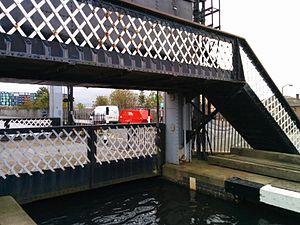
Le pont levant de Leamington est un pont levant qui traverse le Canal de l'Union près de son terminus au bassin de Lochrin, à Édimbourg en Écosse.